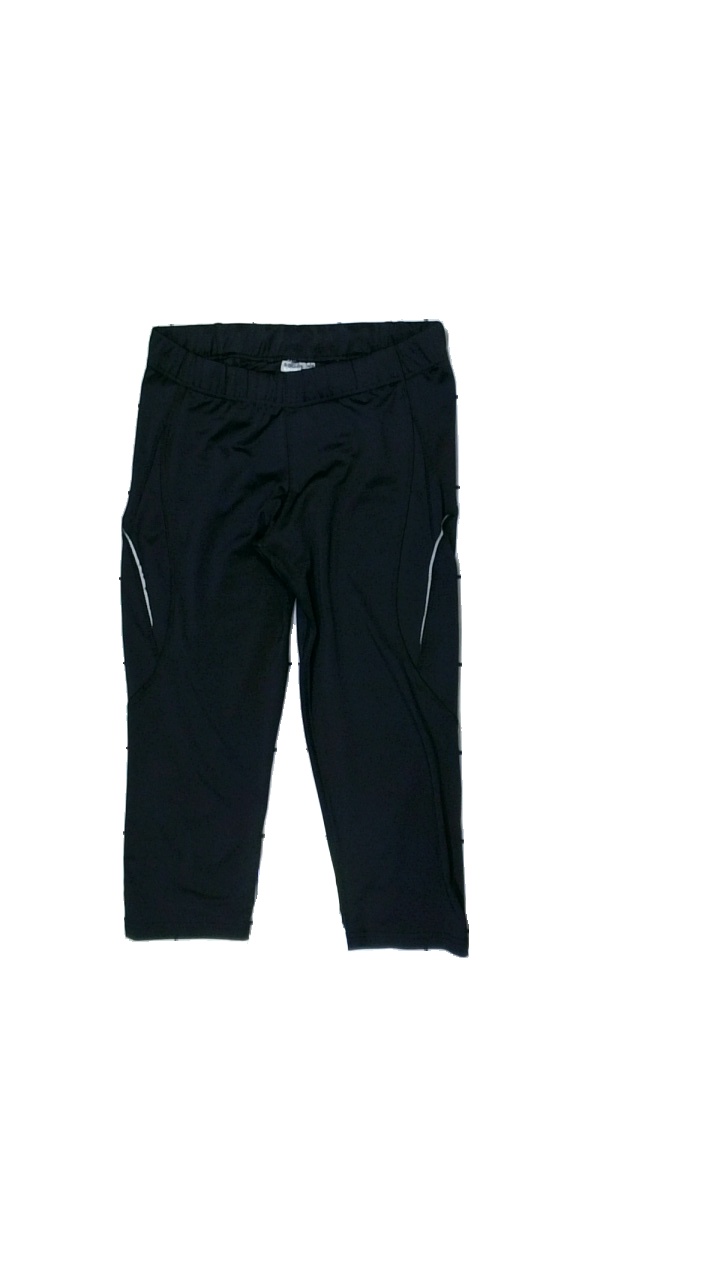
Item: Tights (Ladies)
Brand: Equipe Sport
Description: svarta tights som går till knäna, noppriga
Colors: Black
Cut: Cropped
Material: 100% polyester
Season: All
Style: Sports
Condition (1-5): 3
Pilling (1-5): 3
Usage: Export
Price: <50